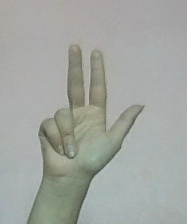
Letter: al